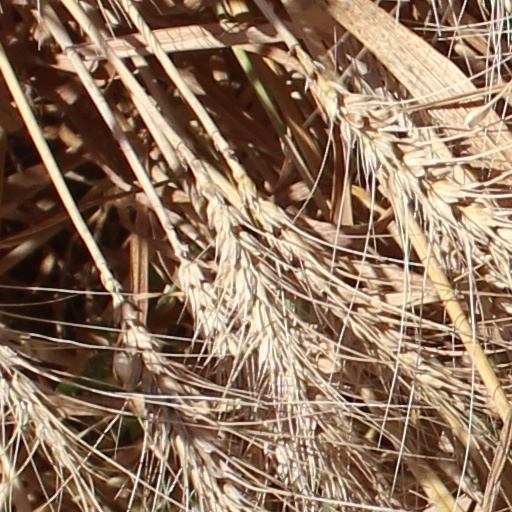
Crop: wheat